Latter Days

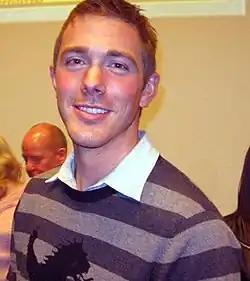
Steve Sandvoss (Elder Aaron Davis in the film)

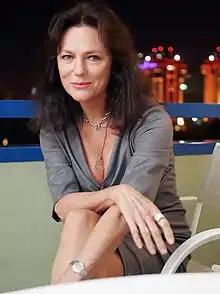
Jacqueline Bisset (Lila Montagne in the film)

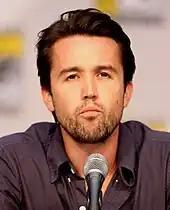
Rob McElhenney portrays Elder Harmon

Cox has stated that the film is primarily about a love story between two characters. There is also an exploration of religious attitudes towards homosexuality, and the dilemma of religious homosexuals, torn between who they are and what they believe. A non-fiction film with similar themes that has been contrasted with "Latter Days" is "Trembling Before G-d".